Sky position (RA, Dec in degrees): 239.901, 8.051
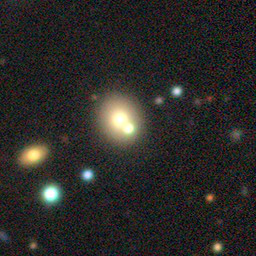
Galaxy morphology: Merging Galaxies